Banana split

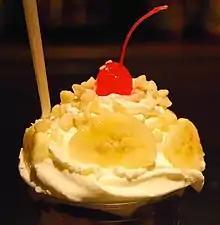
Banana royale shown topped with banana slices

Latrobe and Wilmington are not the only towns to claim the distinction of inventing the banana split. In Boston it is said the dessert was created at the Butler Department Store by the head soda jerk who, in 1905, served a banana split with two scoops of vanilla ice cream, topped with peaches, walnuts and pistachios. Davenport, Iowa, claims it was invented by a local Davenport confectioner in 1906, and similar claims have been made by Columbus, Ohio, where the banana split is said to have been created by Letty Lally when a customer at Foeller's Drug Store asked for "something different." (Food writer Mike Turback considers Lally's creation the first banana royale, a sundae made with banana slices.) The lack of evidence presents an obstacle to proving any of these claims.